Bob Cunis

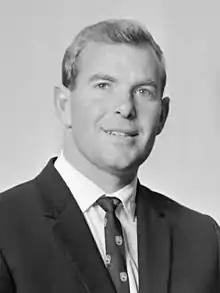
Cunis in 1967

Robert Smith Cunis (5 January 1941 – 9 August 2008) played 20 Test matches for New Zealand as a pace bowler between 1964 and 1972, and was later coach of the New Zealand national team from 1987 to 1990. His son Stephen played cricket for Canterbury between 1998 and 2006.